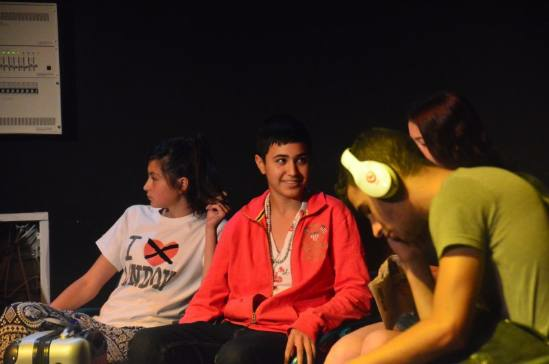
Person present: Yes